Jack Telnack

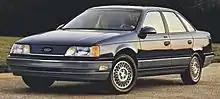
Ford Taurus LX

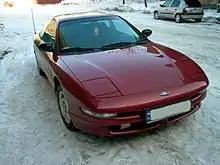
Ford Probe GT

Ushering a new era of aerodynamic design to America's mainstream marketplace, Telnack and his team of designers were responsible for cars like the 1979 Ford Mustang (third generation), the 1983 Ford Thunderbird (ninth generation), the 1984 Ford Tempo and the 1984 Continental Mark VII were moderate successes that showed Ford's intention to change their traditional design language for a more contemporary, European style.